Rattanakosin Kingdom (1782–1932)

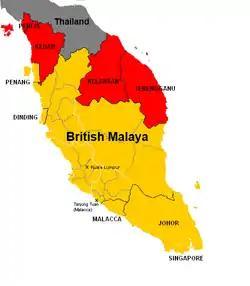
In Anglo–Siamese Treaty of 1909, Siam ceded four Malay sultanates of Kedah, Kelantan, Terengganu and Perlis to British Malaya in exchange for surrender of British extraterritorial jurisdiction, a 4 million pound loan and abrogation of Secret Treaty of 1897.

By the reign of King Rama II, however, the "Samphao Luang" or Royal Junks became less profitable due to competition with growing private sectors. Since the Ayutthaya period in the fifteenth century, the Siamese royal court had monopolized foreign trades through the "Phra Khlang Sinkha" or Royal Warehouse. All incoming foreign ships including European merchants should go through inspection by the "Phra Khlang Sinkha" and would subject to at least two duties; the general eight-percent tariff levied on merchandise goods and the "Phasi Pak Reua" or measurement duties that was based on the size of the ship. Crawfurd exemplified the situation in 1822 by narrating a commercial venture of British merchant brig "Phoenix" that brought goods from British India with the value of 24,282 ticals (121 million baht adjusted for inflation). "Phoenix" was subjected to multitudes of duties including 1,499-tical (7.5 million baht in today's money) measurement duties for ship size, 2,906 ticals (15 million baht in today's money) for import duties and 6,477 ticals (32 million baht in today's money) for export duties. These duties had been a major source of revenue for royal court. Moreover, "Phra Khlang Sinkha" would haggle and bargain for suppressed prices as foreign merchants could not trade 'restricted goods' directly with the private Siamese. Government-restricted goods in early nineteenth century included bird's nest, sappanwood, tin, peppers, timber, Malabar cardamom, lead, ivory and Hanbury's garcinia.